SpeedFerries

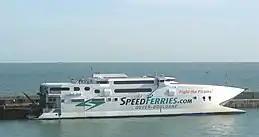
SpeedOne - a high-speed wave piercing catamaran at Dover Eastern Docks

SpeedFerries was a low cost ferry operator which started in May 2004 and continued in business until November 2008. It operated one route between Dover in England and Boulogne in France. It had one high-speed ferry, called SpeedOne.